Kymco Maxxer

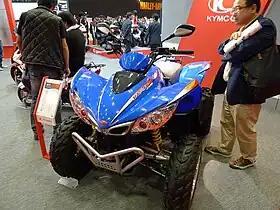

The Kymco Maxxer is a line of all-terrain vehicles (ATV) produced by Kymco since 2005. The range includes the Maxxer 50, 90, 300, 400 and 450i.